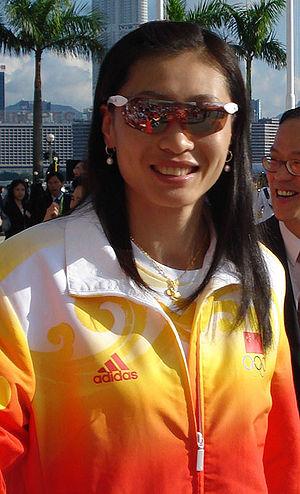
Zhang Ning, est une ancienne joueuse de badminton chinoise qui a arrêté sa carrière à l'issue des Jeux Olympiques de 2008.